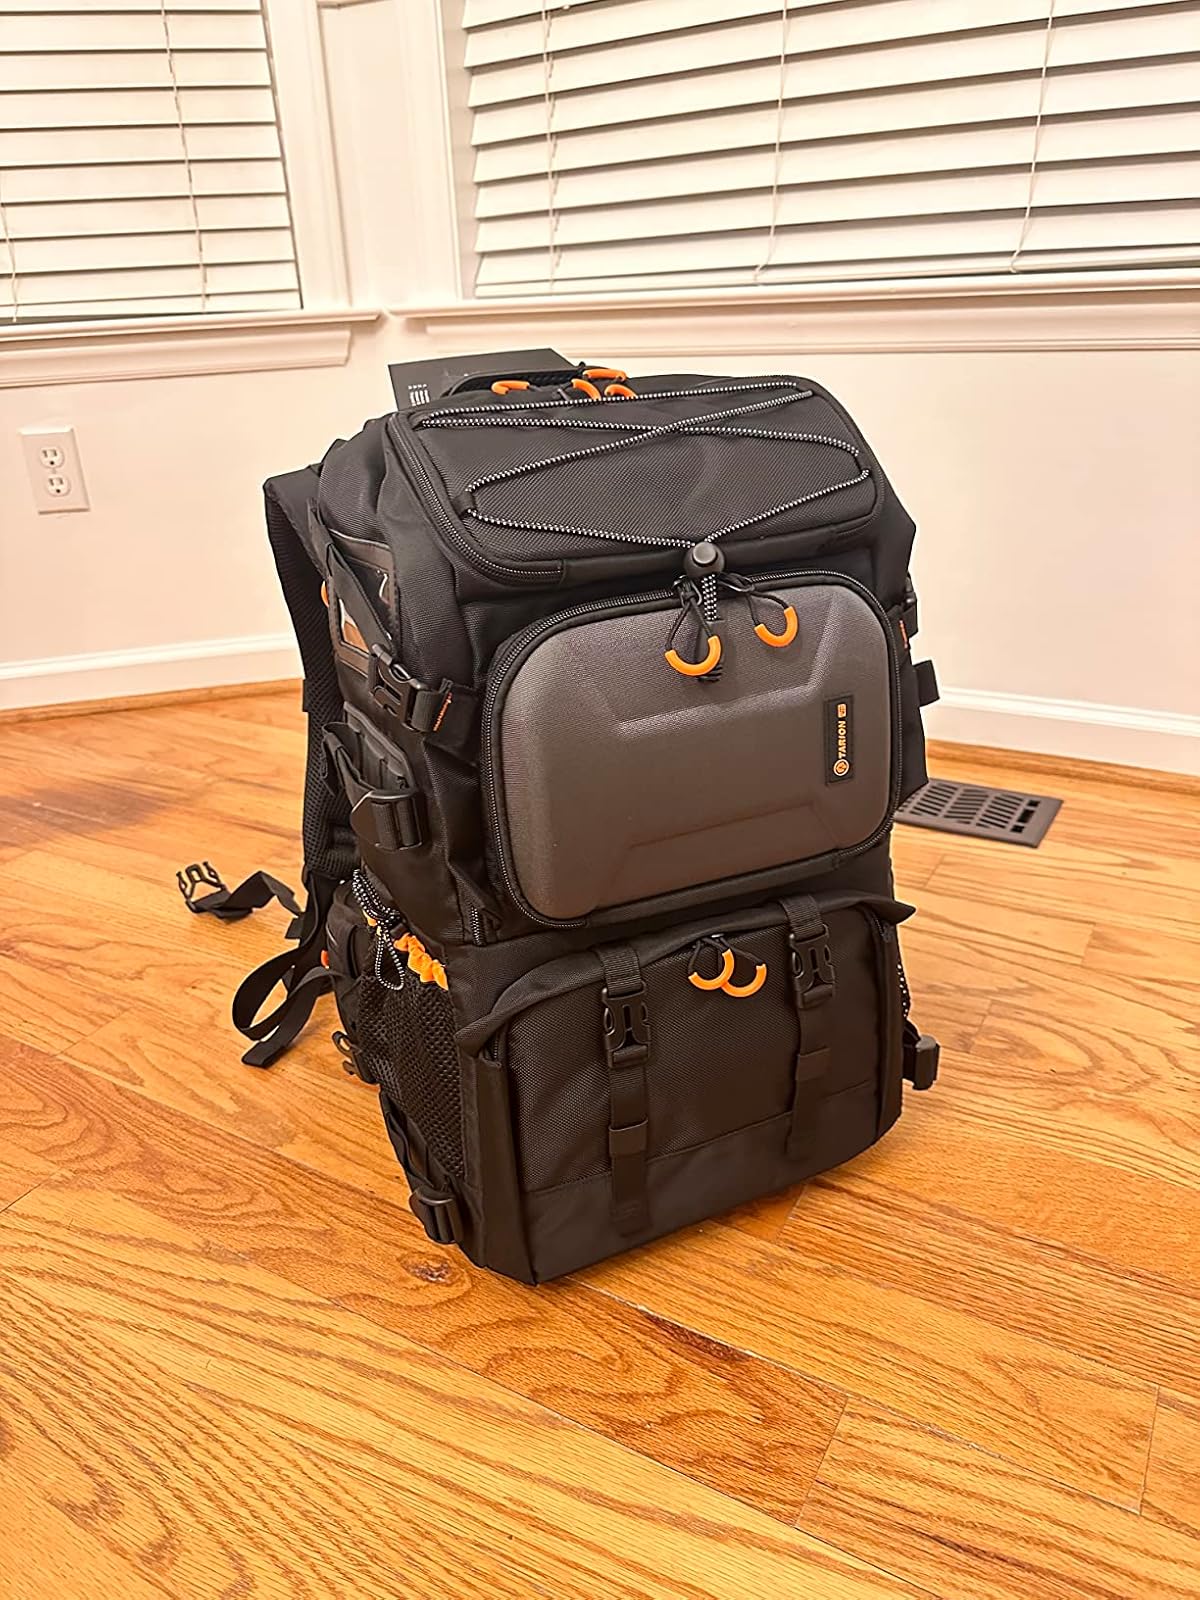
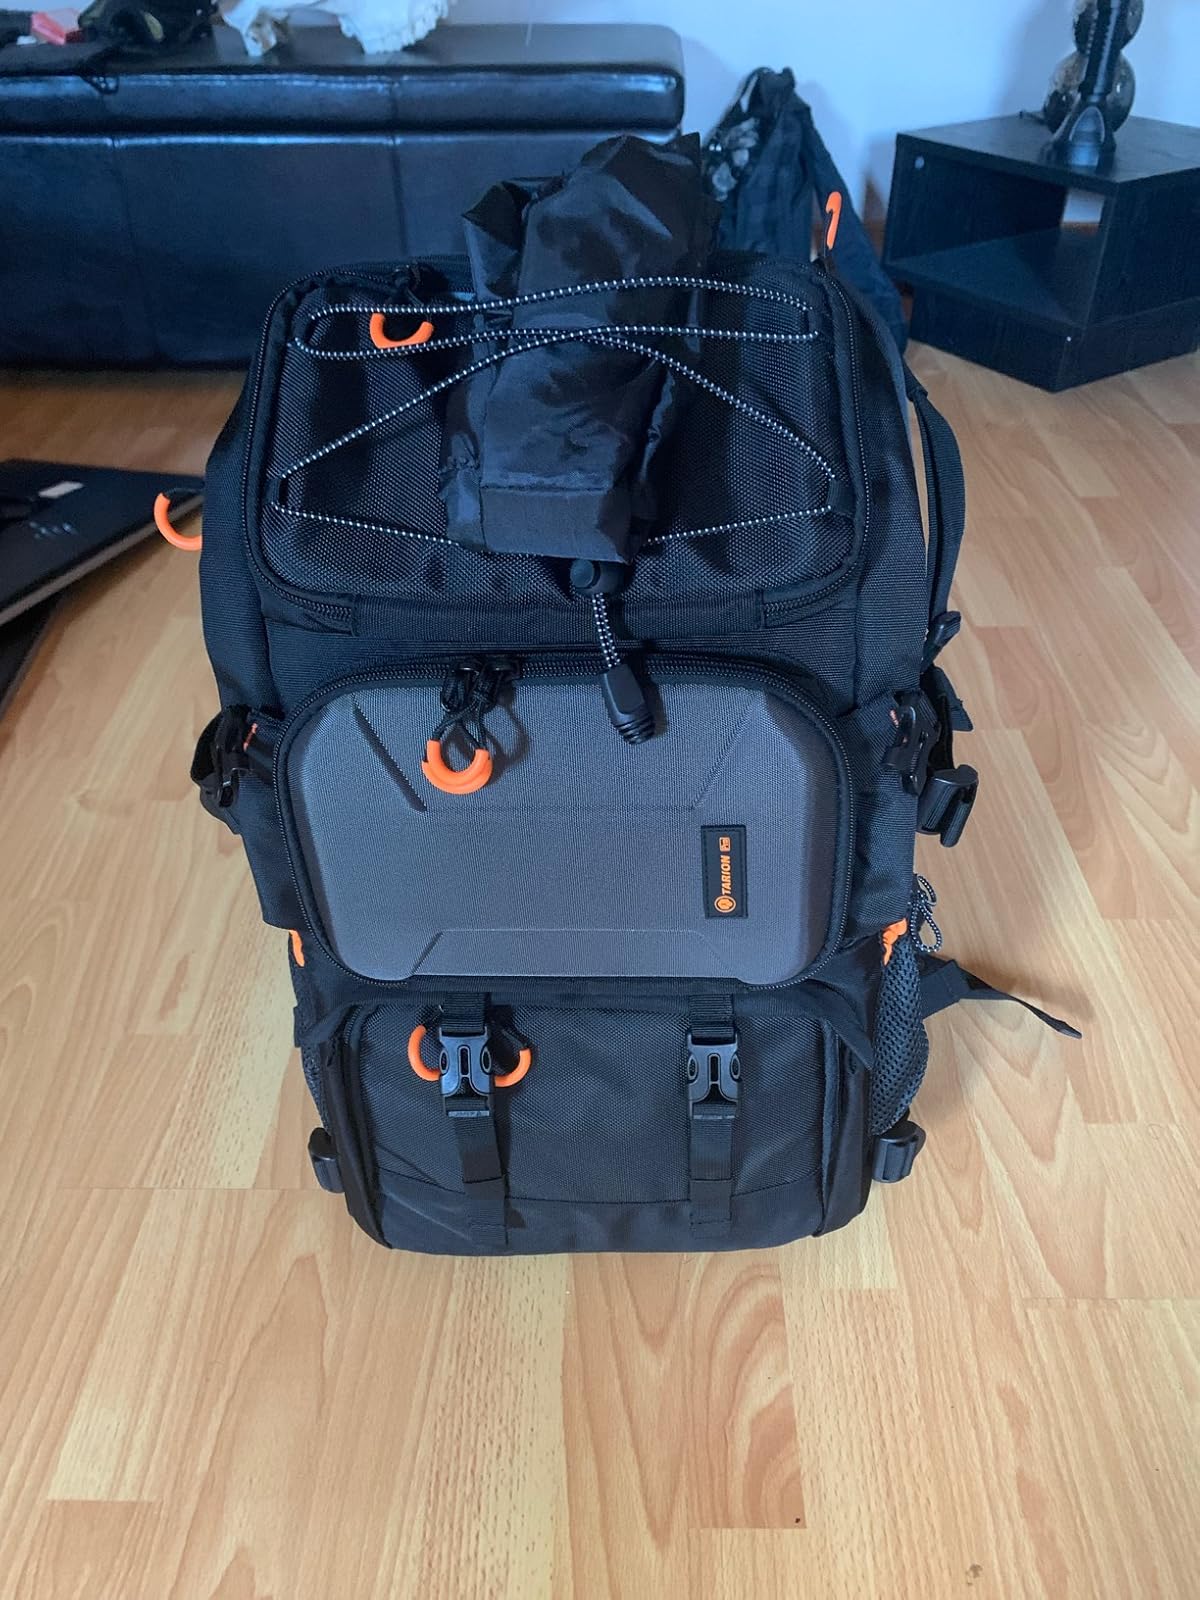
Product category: bag
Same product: yes